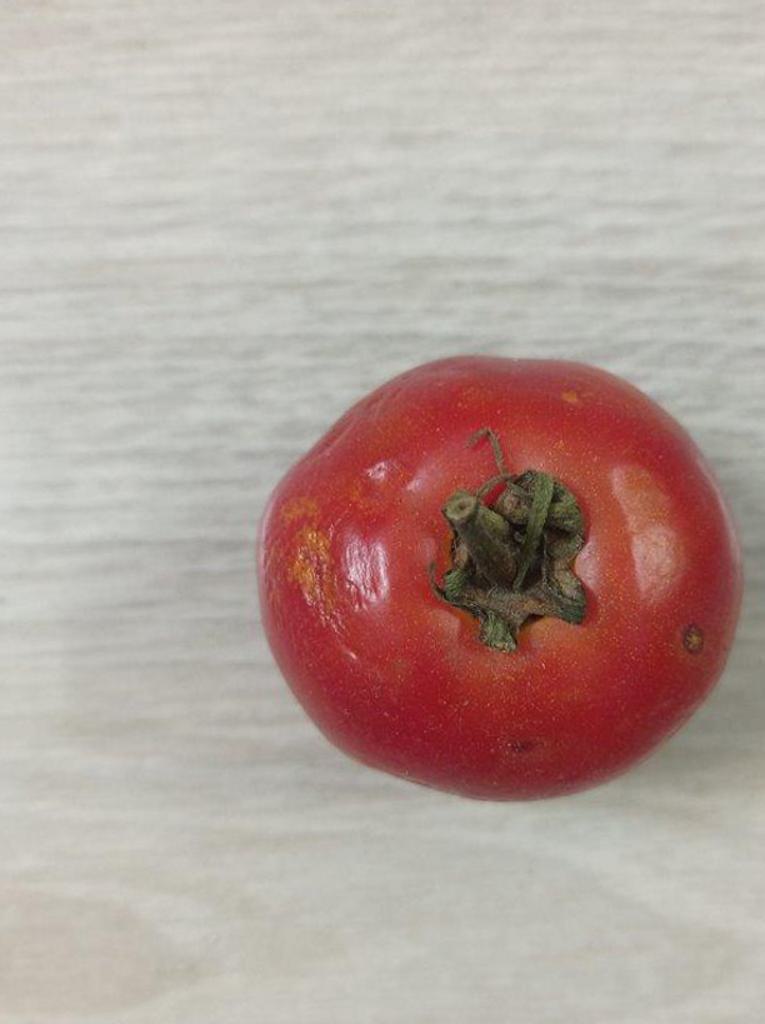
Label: Rotten